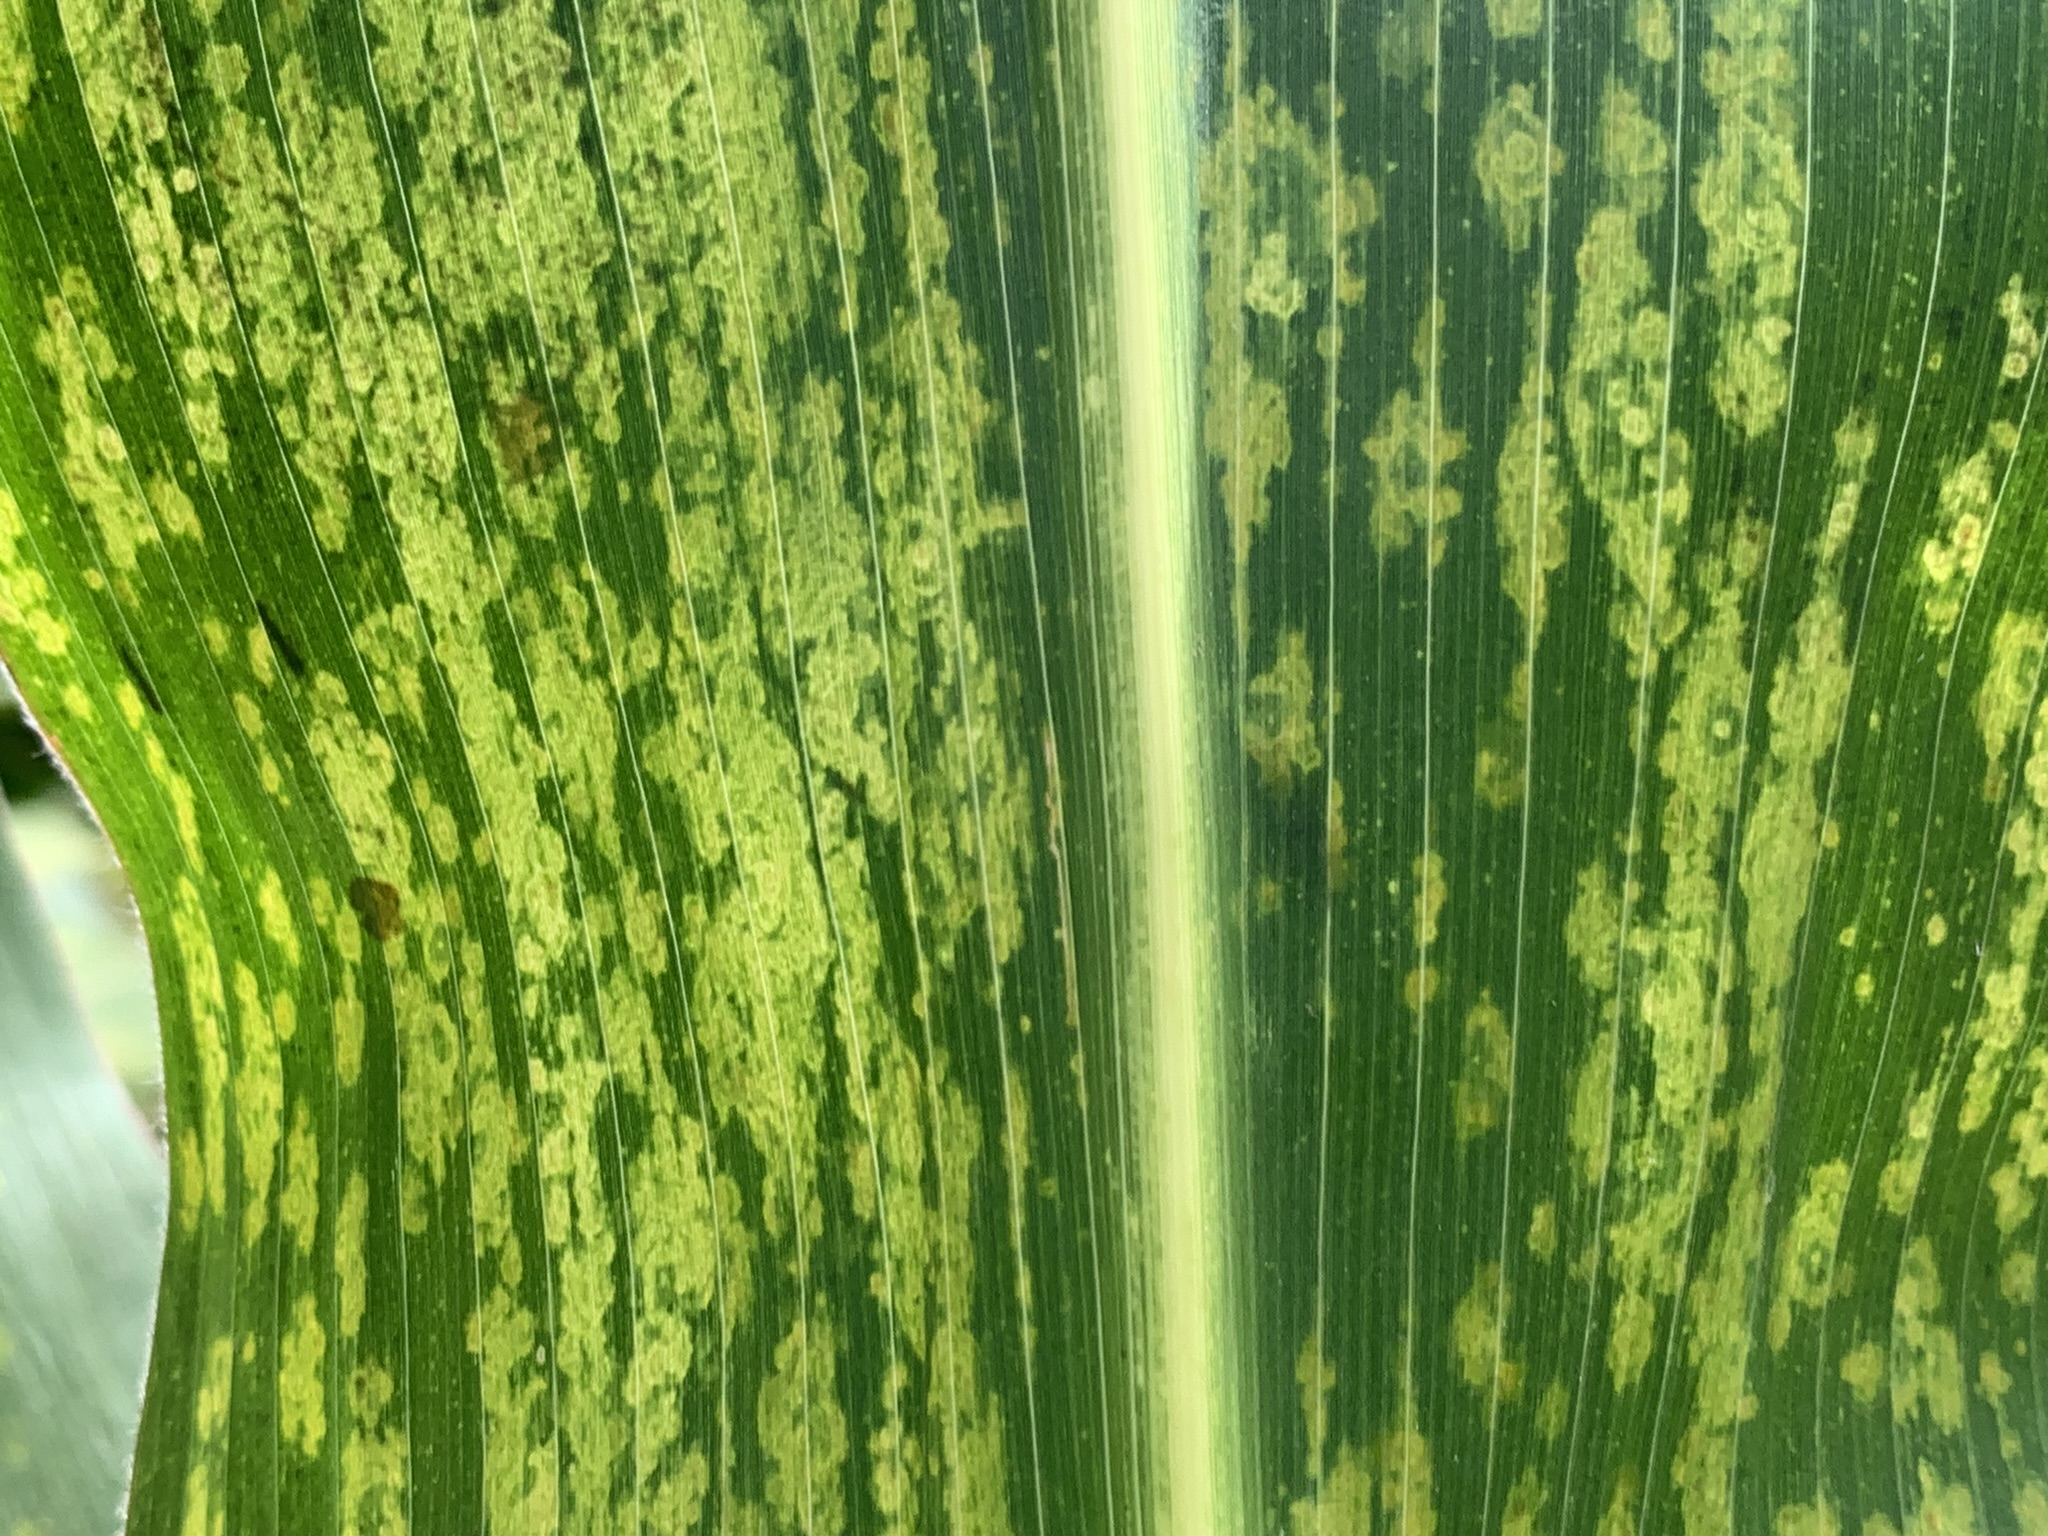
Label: MLN